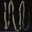
Label: worm